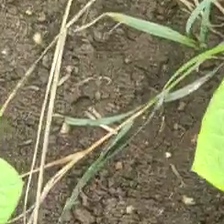
Weed species: Harali_(Cynodon_dactylon)